RAF Lissett

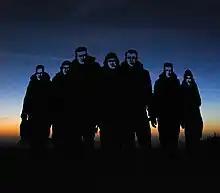
RAF Lissett Memorial at dusk

In December 2008 a wind farm housing 12 turbines (Nordex N90s) each standing high was constructed on the western end of the airfield. One turbine commemorates six ground crew killed in an accident at the airfield, and the remainder are named after bombers which were based there.